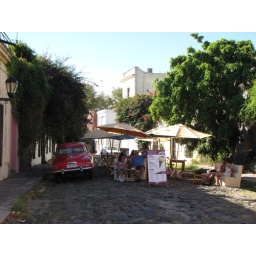
The car in the livingroom... at the street